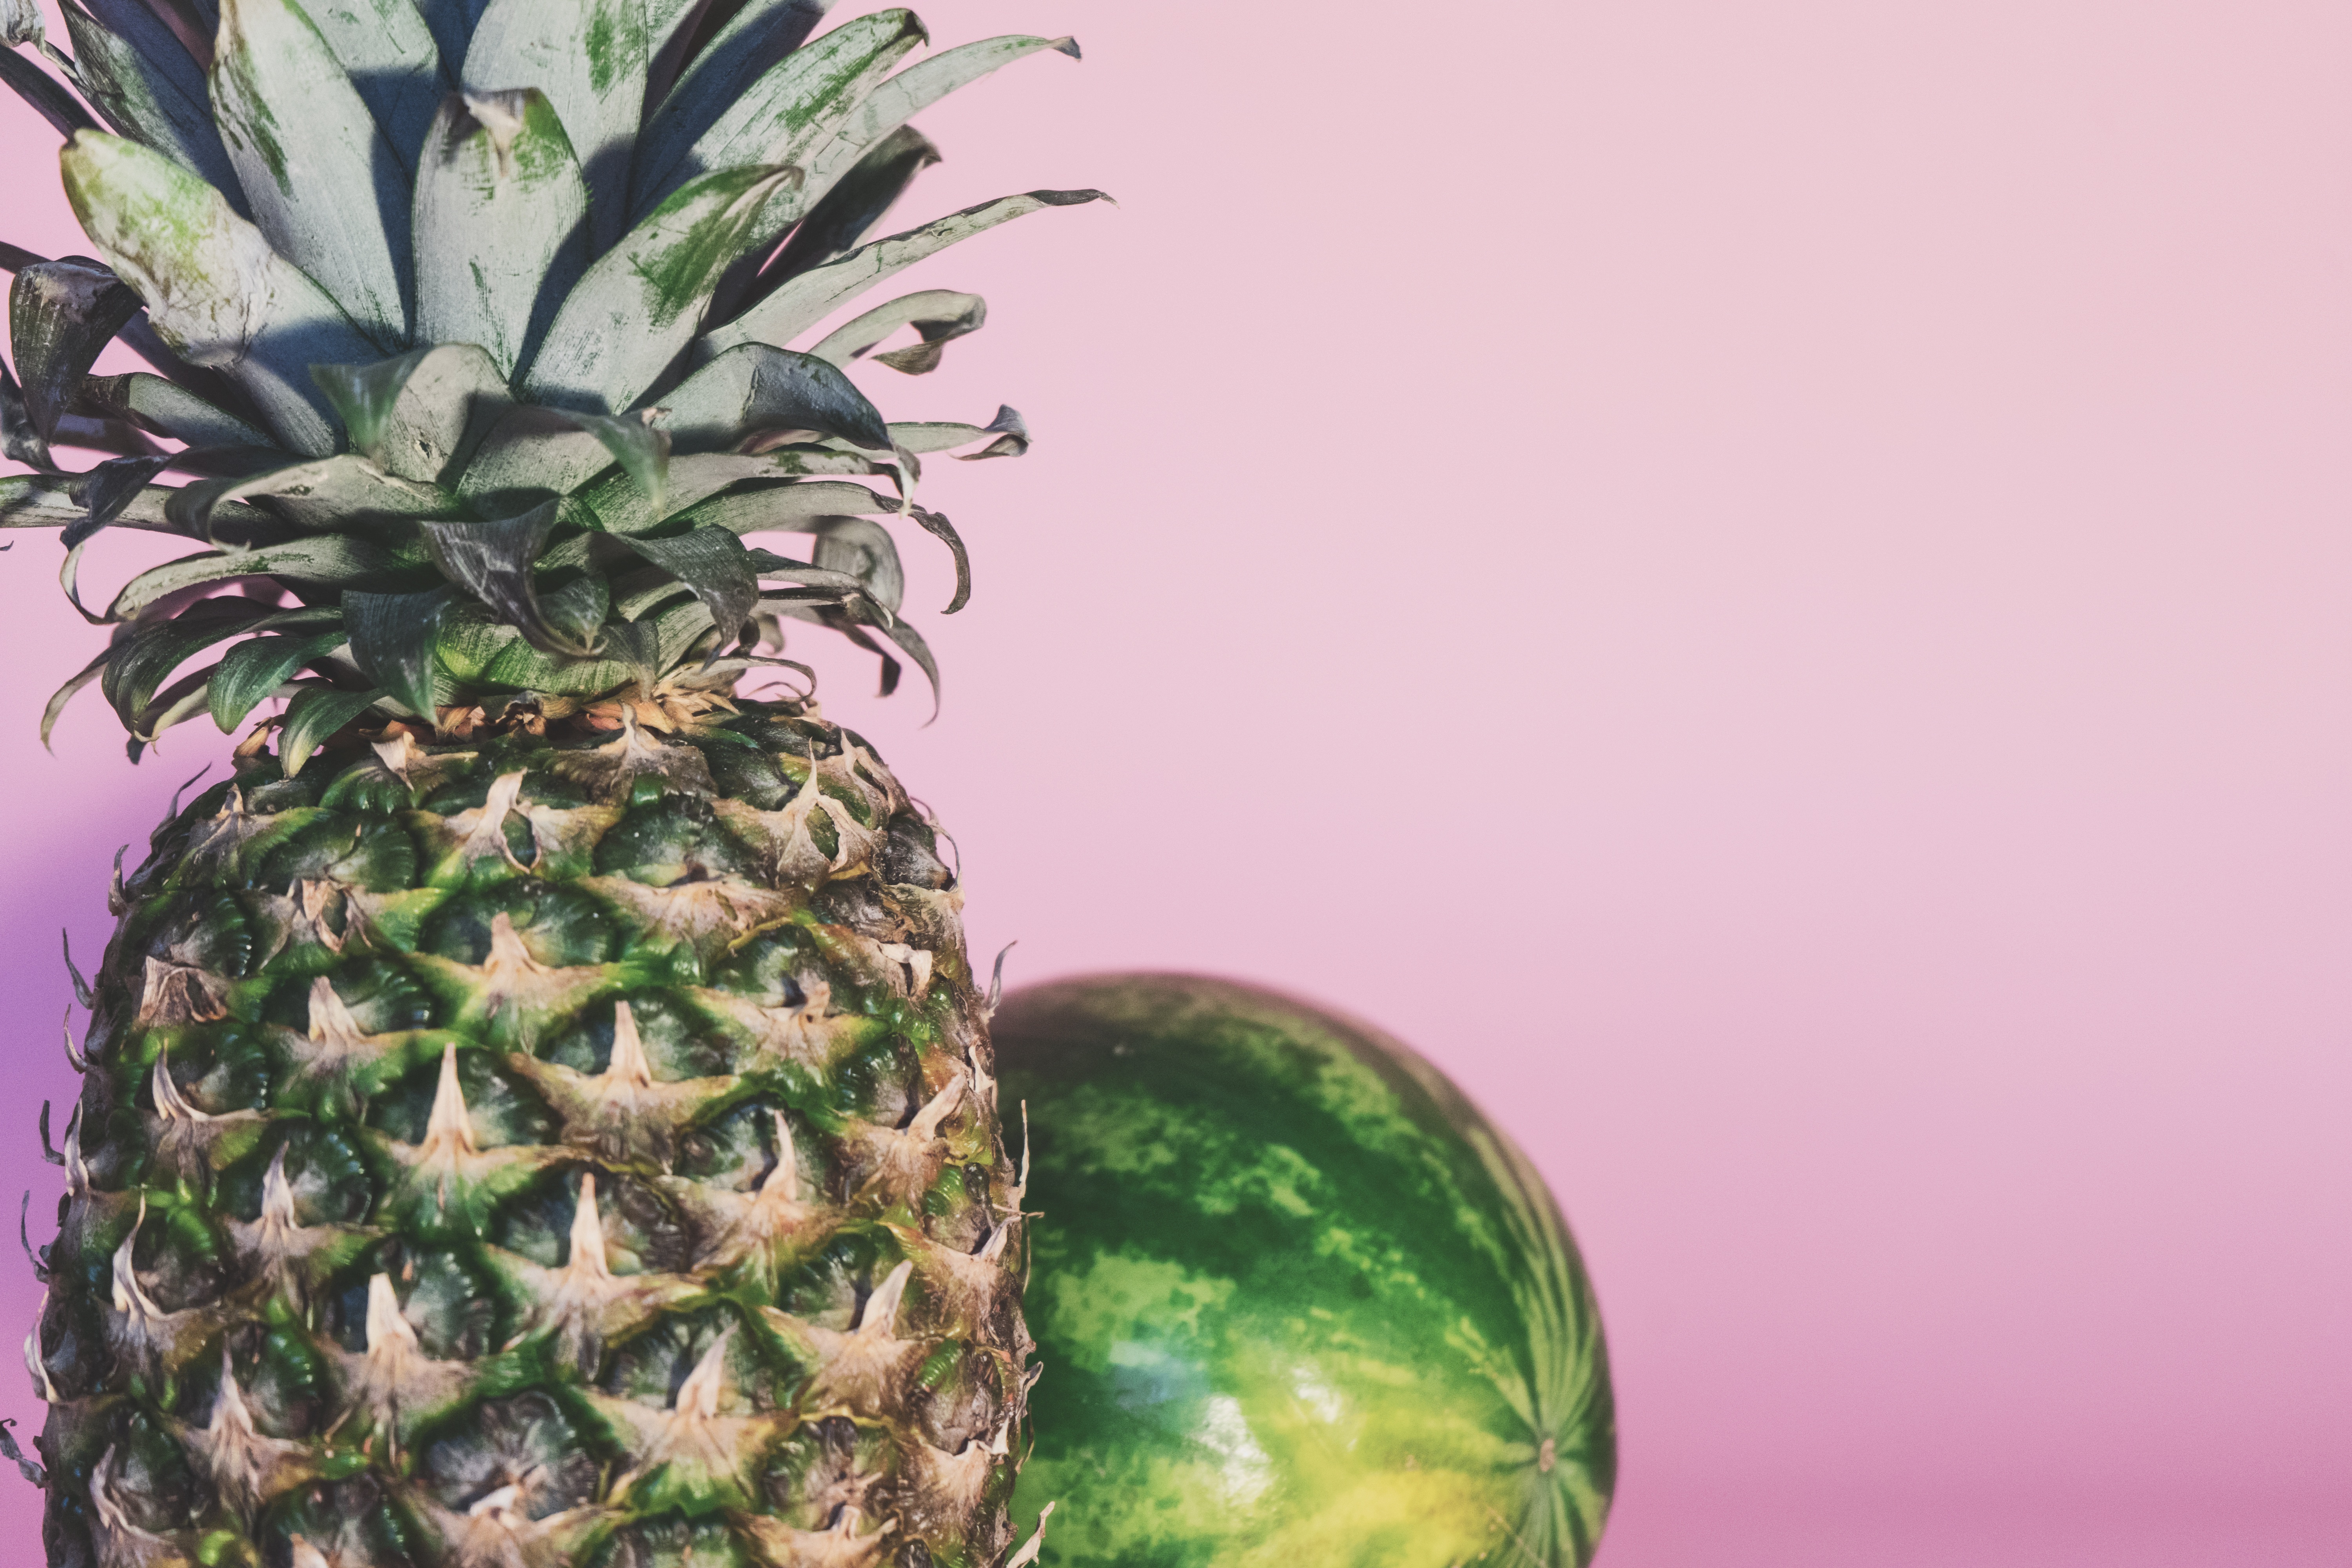
plant, fruit, food, produce, pineapple, flowering plant, bromeliaceae, land plant